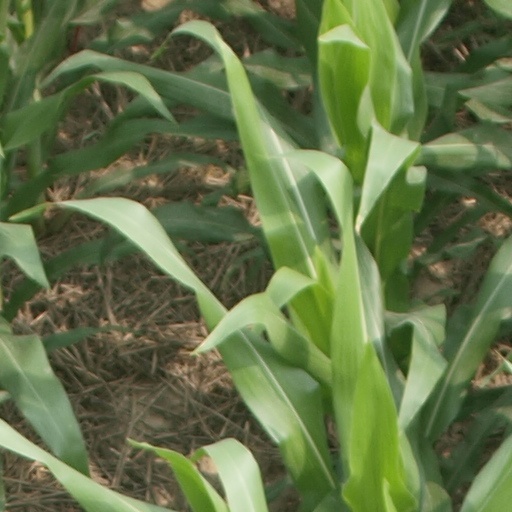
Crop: maize; corn